Operation 17 Agustus

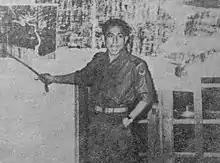
Col. Ahmad Dhani leading a briefing on 12 April 1958 during "Operation 17 August"

PRRI is a movement carried out by regional governments towards the central government. This movement, which is considered a rebellion, was triggered by the local government's dissatisfaction in several cities in Sumatra regarding the central government's fund allocation policy as well as various disparities in development, especially in areas outside Java. This sense of dissatisfaction was also supported by several military commanders.